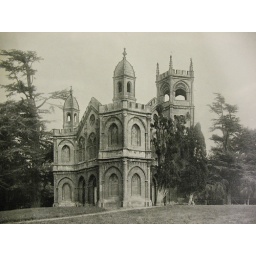
Reproduced from a book on Stowe in the library, just note how close those trees are to the front door!